Dragon Ball: Episode of Bardock

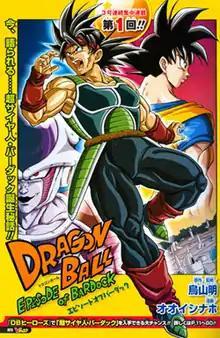

is a three-chapter Japanese manga series written and illustrated by Naho Ōishi, based on Akira Toriyama's "Dragon Ball". It serves as a what-if spin-off sequel to the 1990 animated television special "". Bardock, having survived the destruction of his home planet, is sent into the past to a strange planet where he battles Frieza's ancestor, Chilled.